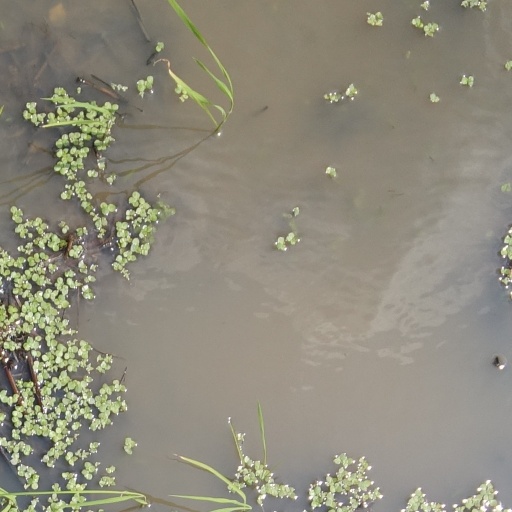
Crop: rice